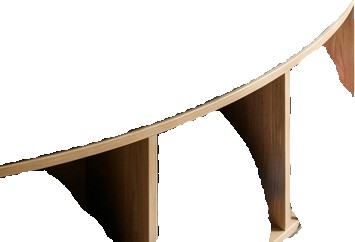
Surface category: cabinetry